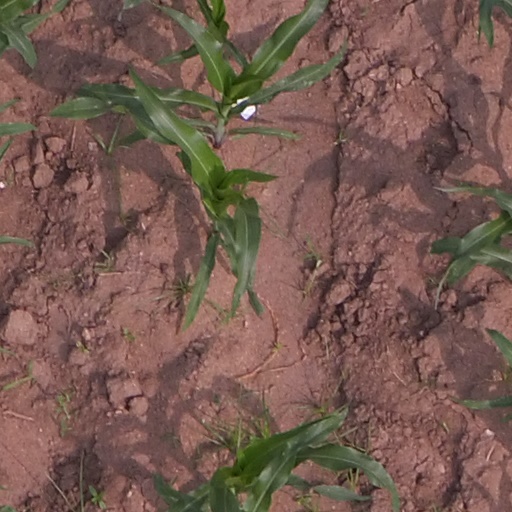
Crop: maize; corn